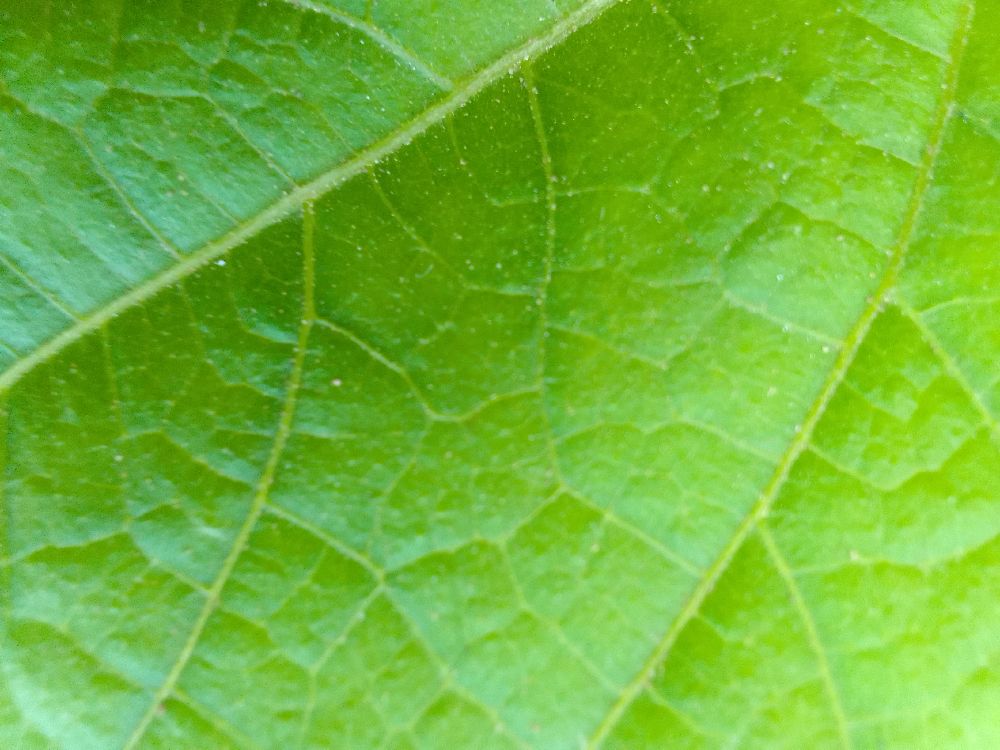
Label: healthy